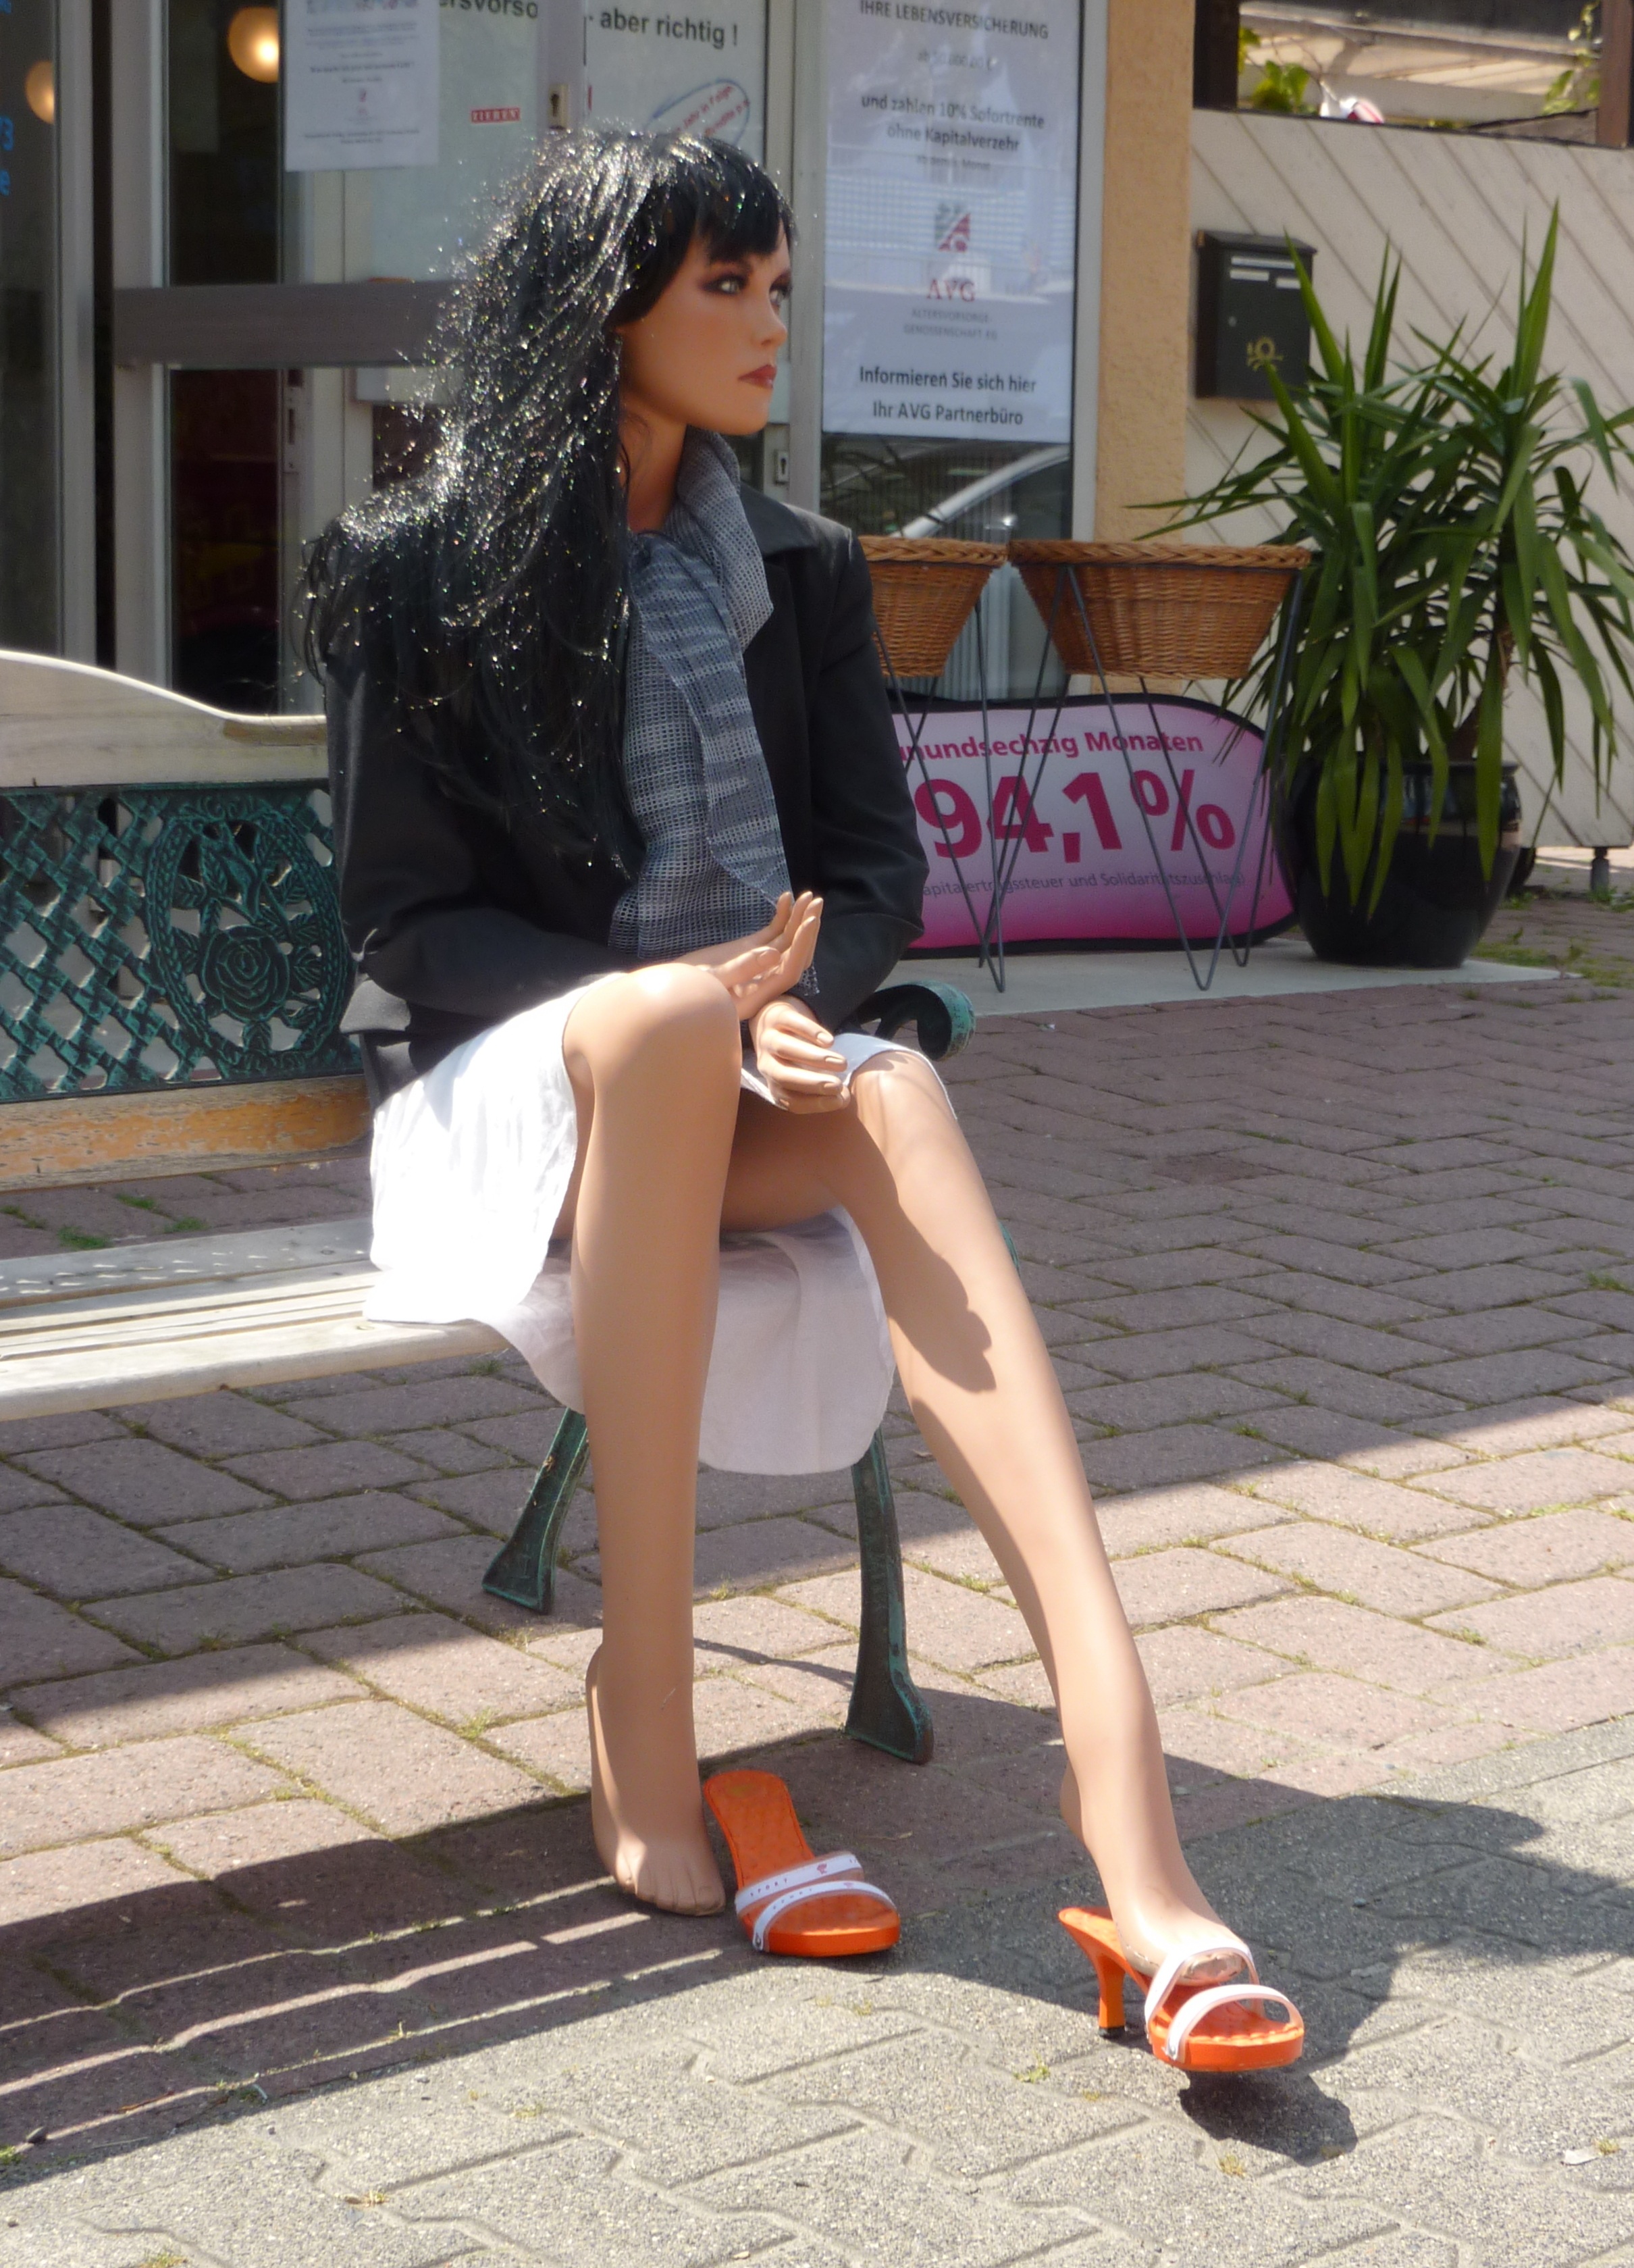
shoe, woman, bench, leg, pattern, sitting, fashion, rest, clothing, sit, human body, doll, thigh, footwear, wait, out, tights, display dummy, abdomen, miniskirt, high heeled footwear